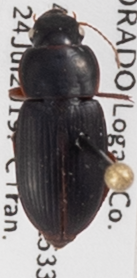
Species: Harpalus herbivagus
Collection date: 2019-07-24
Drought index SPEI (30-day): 0.63
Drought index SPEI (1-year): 1.01
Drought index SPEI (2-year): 0.8